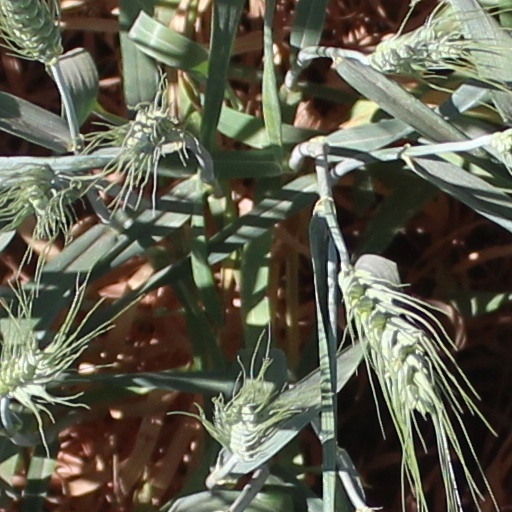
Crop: wheat